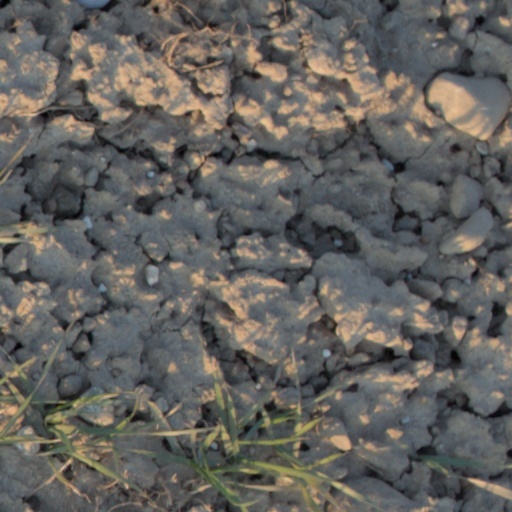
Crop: wheat